Matthew Charteris

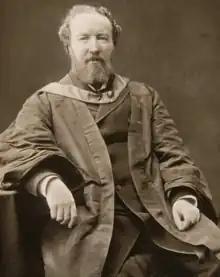
Prof Matthew Charteris

Matthew Charteris MD FRSE LRCSE (1840 – July 1897) was a Scottish physician and academic who was the Regius Professor of Materia Medica at the University of Glasgow. He was also the author of the standard medical textbook the "Practice of Medicine". He was an advocate of the influence of good climate upon health.